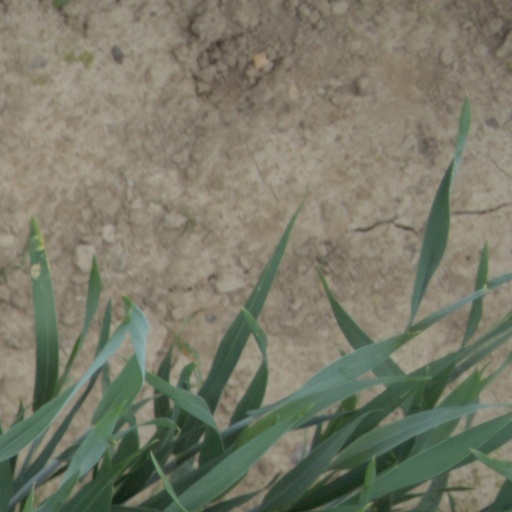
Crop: wheat